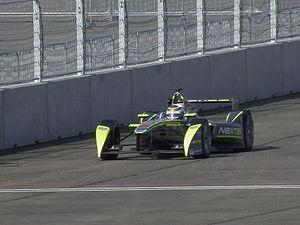
L'ePrix de Berlin 2015, disputé le 23 mai 2015 sur le circuit de Berlin-Tempelhof, est la huitième manche de l'histoire du championnat de Formule E FIA. Il s'agit de la première édition de l'ePrix de Berlin comptant pour le championnat de Formule E et de la huitième manche du championnat 2014-2015.
L'ePrix de Berlin 2015, disputé le 23 mai 2015 sur le circuit de Berlin-Tempelhof, est la huitième manche de l'histoire du championnat de Formule E FIA. Il s'agit de la première édition de l'ePrix de Berlin comptant pour le championnat de Formule E et de la huitième manche du championnat 2014-2015.
NIO Formula E Team, anciennement NEXTEV Team China Racing ou NEXTEV NIO, anciennement connu sous le nom de China Racing, est une écurie chinoise puis britannique puis de nouveau chinoise sport automobile, fondée en 2007. Après des expériences en championnat du monde FIA GT1, en A1 Grand Prix et en Superleague Formula, elle s'engage en championnat de Formule E FIA, dès la saison inaugurale en 2014. Le support technique de l'écurie est assuré par la formation espagnole Campos Racing.
Nelson Angelo Tamsma Piquet Souto Maior est un pilote automobile brésilien né le 25 juillet 1985 à Heidelberg. Fils du triple champion du monde de Formule 1 Nelson Piquet, il fait en 2008 ses débuts en Formule 1 au sein de l'écurie Renault F1 Team. Il participe à 28 Grands Prix, pour un podium marqué. La suite de sa carrière en F1 est avortée à la suite de mauvais résultats et de l'affaire du Grand Prix de Singapour 2008, où il percute le mur volontairement pour favoriser la victoire de son équipier.